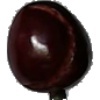
Label: images